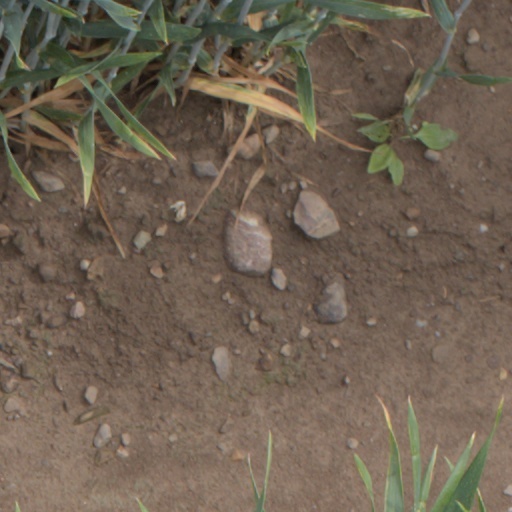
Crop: wheat